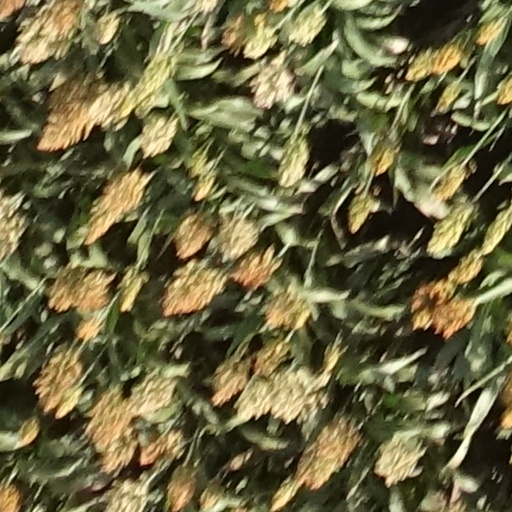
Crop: sorghum